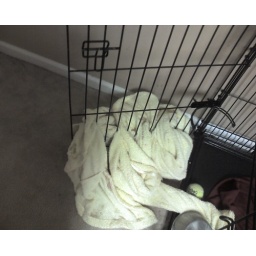
That yellow thing wedged in the door is (was) my bathrobe.